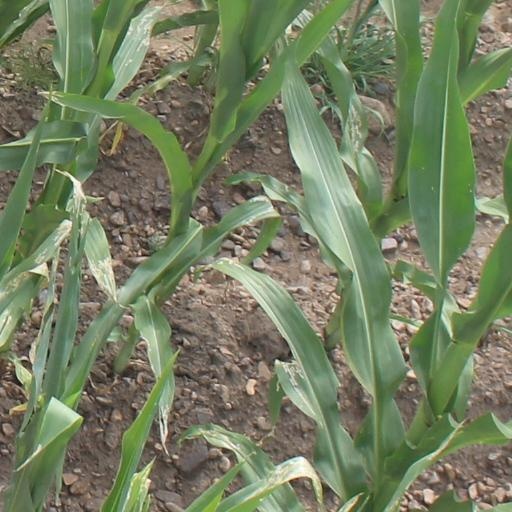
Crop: maize; corn